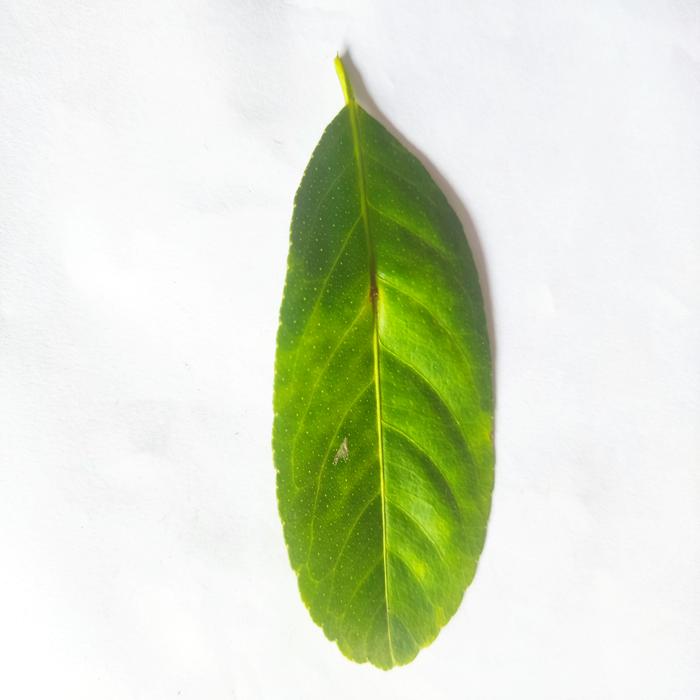
Crop: Lemon
Leaf condition: Citrus